Endogenous risk

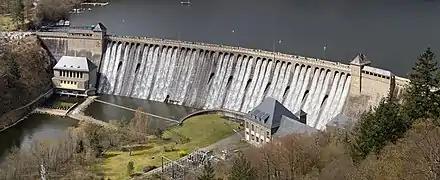
"Danielsson's dam metaphor:" A dam is a good illustration of actual and perceived risk. Before the dam breaks, risk is perceived as low, and we leave the dam as it is. After the dam breaks, risk is perceived as high, and we institute crisis measures. The endogenous or actual risk in the system is the opposite of the perceived risk: when tensions build up before the dam breaks, actual or endogenous risk in the system is high and growing, amplified by self-reinforcing weaknesses. After the dam has broken, actual or endogenous risk in the system is low.

As a practical interpretation of endogenous risk when applied to risk measurements, it can be further subdivided into actual risk; the underlying latent risk, and perceived risk; what is reported by common risk measurement techniques, such as value at risk and expected shortfall. Shown in the figure on the right, as a financial asset enters into a bubble state, followed by a crash, perceived risk reported by typical risk measures, falls as the bubble builds up, sharply increasing after the bubble deflates. By contrast, actual risk increases along with the bubble, falling at the same time the bubble bursts. Perceived risk and actual risk are negatively correlated. The phenomenon is often explained by use of Danielsson's dam metaphor.